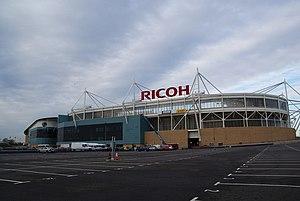
Le tournoi féminin de football aux Jeux olympiques d'été de 2012 est la cinquième édition du tournoi féminin de football des Jeux olympiques et se tient à Londres et dans cinq autres villes de Grande-Bretagne, du 25 juillet au 9 août 2012.